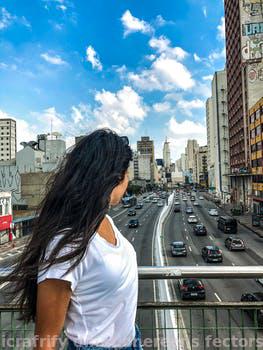
Label: Watermark